G-arm medical imaging

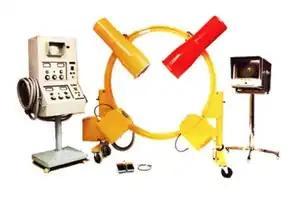
Multiplan, medical imaging system from 1970. Patented and manufactured by Saab AB, Sweden.

The G-Arm Imaging system is originating from a patented invention from 1970 by the Swedish company Saab AB, an aerospace and automobile manufacturer who at that time also was active within the field of medical devices.